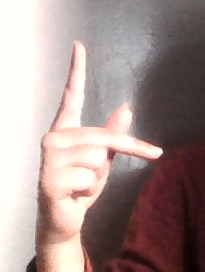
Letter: dha